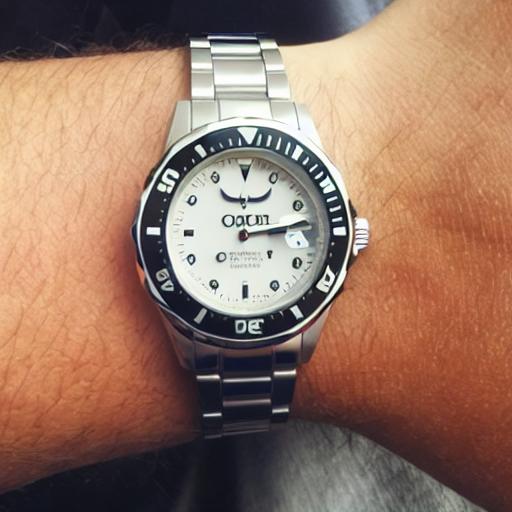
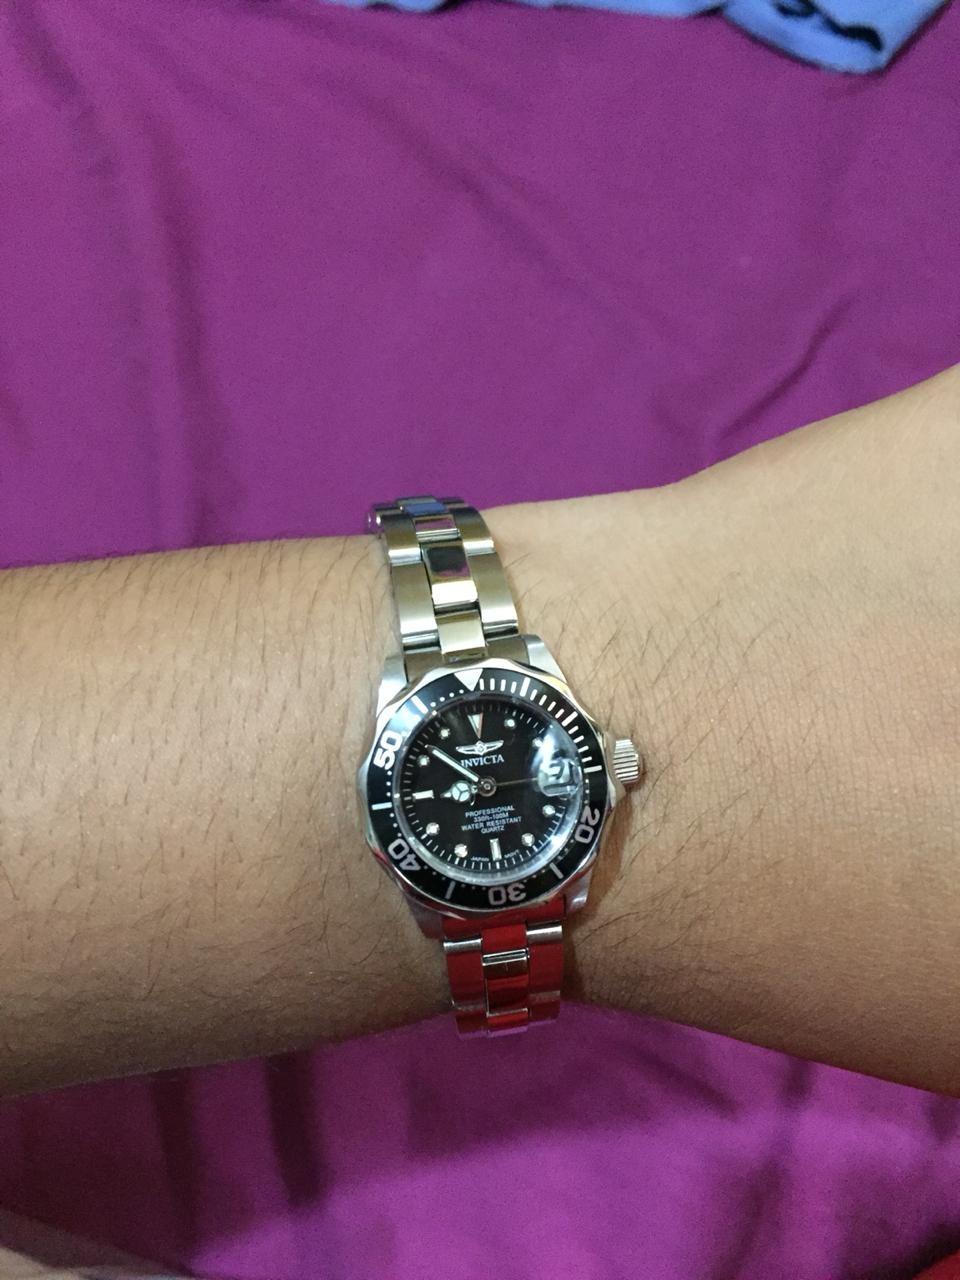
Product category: accessories_watch
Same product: no